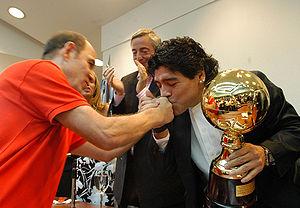
Le Club Atlético Independiente est un club omnisports argentin basé à Avellaneda, dans la province de Buenos Aires. Créé le 4 août 1904 et fondé officiellement le 1ᵉʳ janvier 1905, le club est particulièrement connu pour les succès de son équipe de football, désignée deuxième meilleur club sud-américain du XXᵉ siècle par l'IFFHS en 2009.
Ricardo Enrique Bochini est un footballeur international argentin.